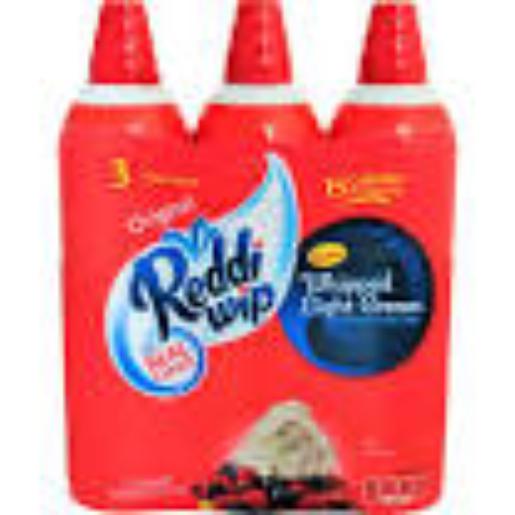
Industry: Food